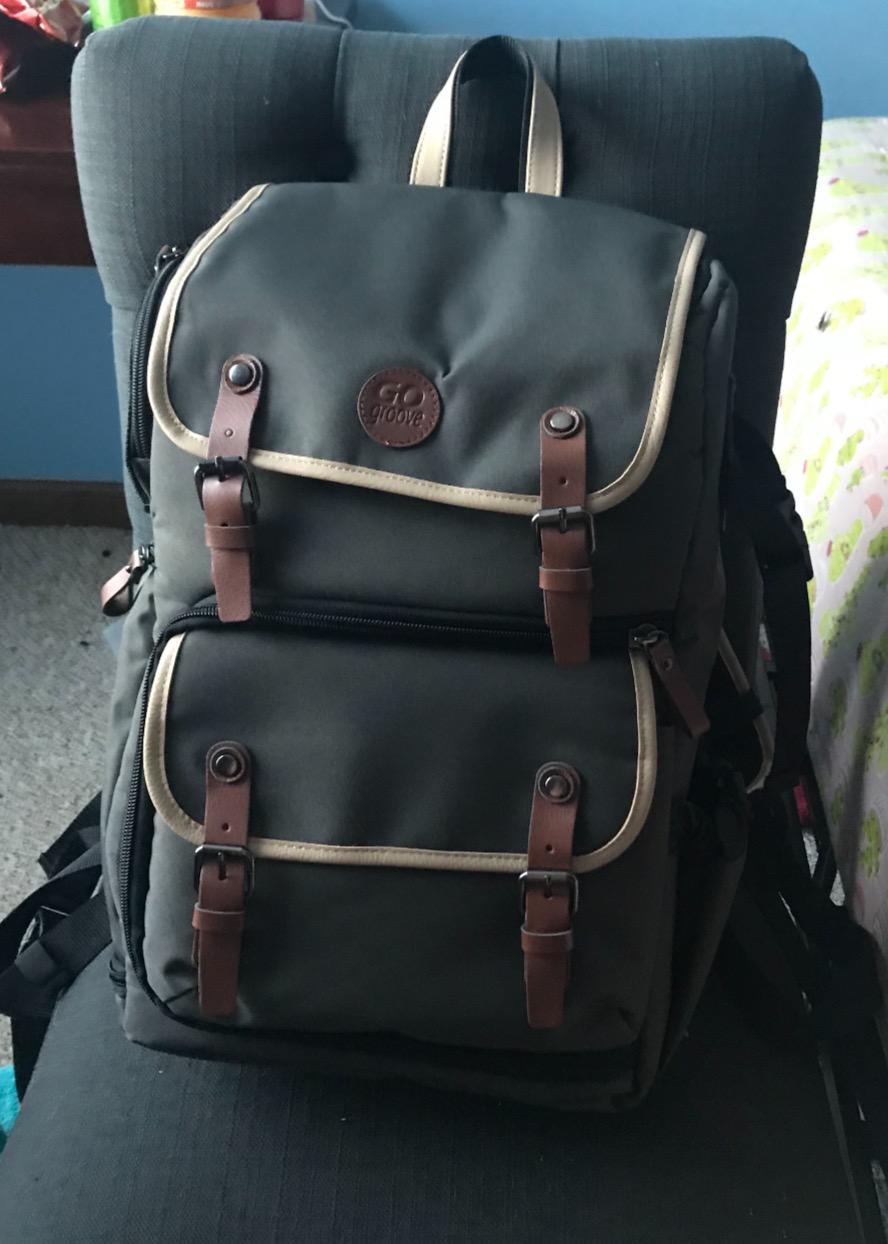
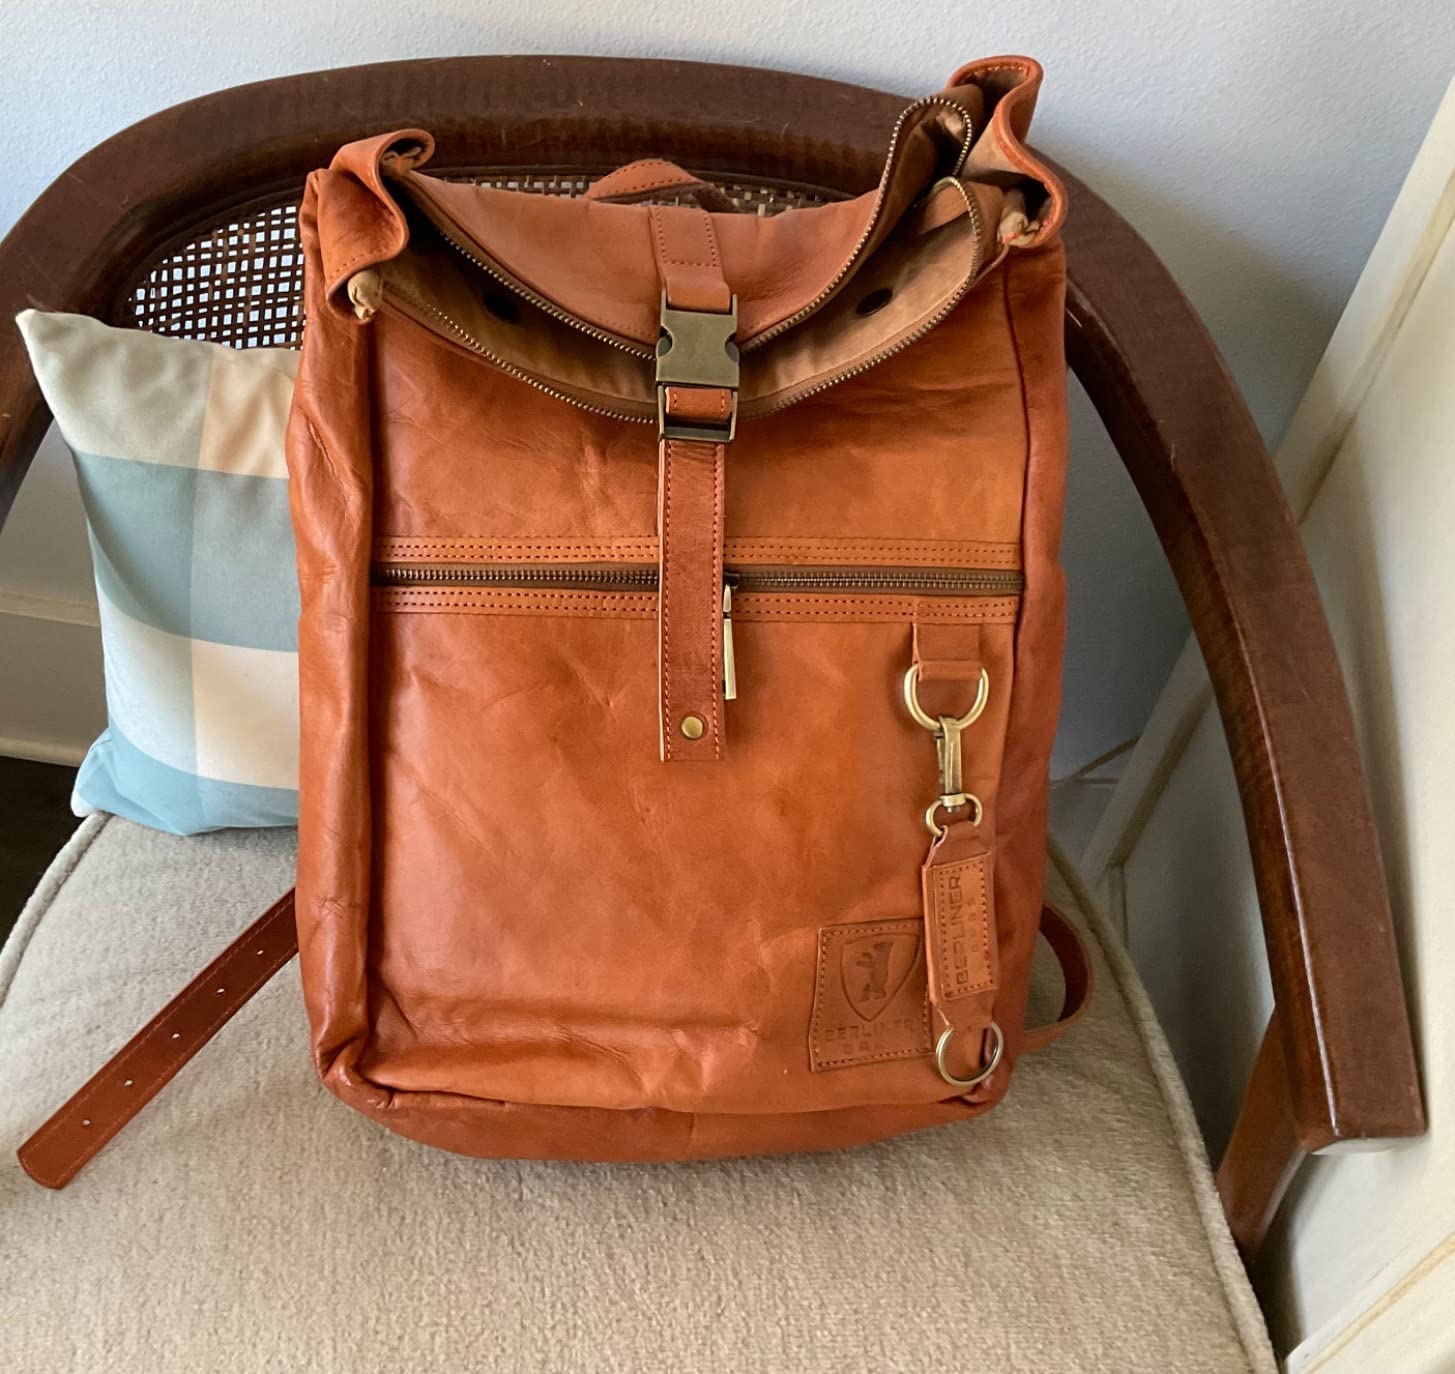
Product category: bag
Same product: no